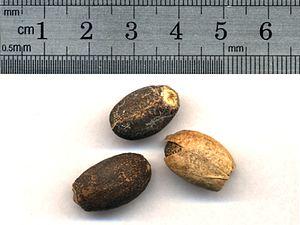
L’huile de jatropha est une huile végétale extraite des graines du Jatropha curcas, un arbuste originaire d'Amérique centrale et qui s'est répandu en Afrique et en Asie.